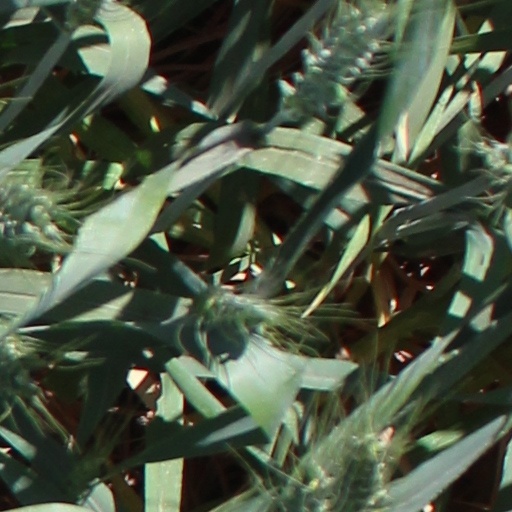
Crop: wheat